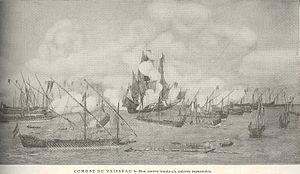
Combat du vaisseau le Bon contre trent-six galeres espagnoles
Ferdinand de Relingue, baron puis comte de Relingue, décédé le 6 septembre 1704 à Vélez-Málaga, est un officier de marine et aristocrate suédois du XVIIᵉ siècle. Il fait la plus grande partie de sa carrière militaire au service du royaume de France, sous le règne de Louis XIV. Premier écuyer du comte de Toulouse, il est tué au combat de Vélez-Málaga, avec le grade de lieutenant-général des armées navales du Roi.